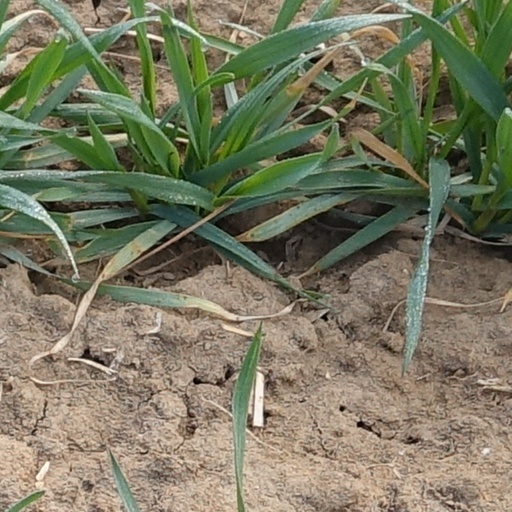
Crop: wheat